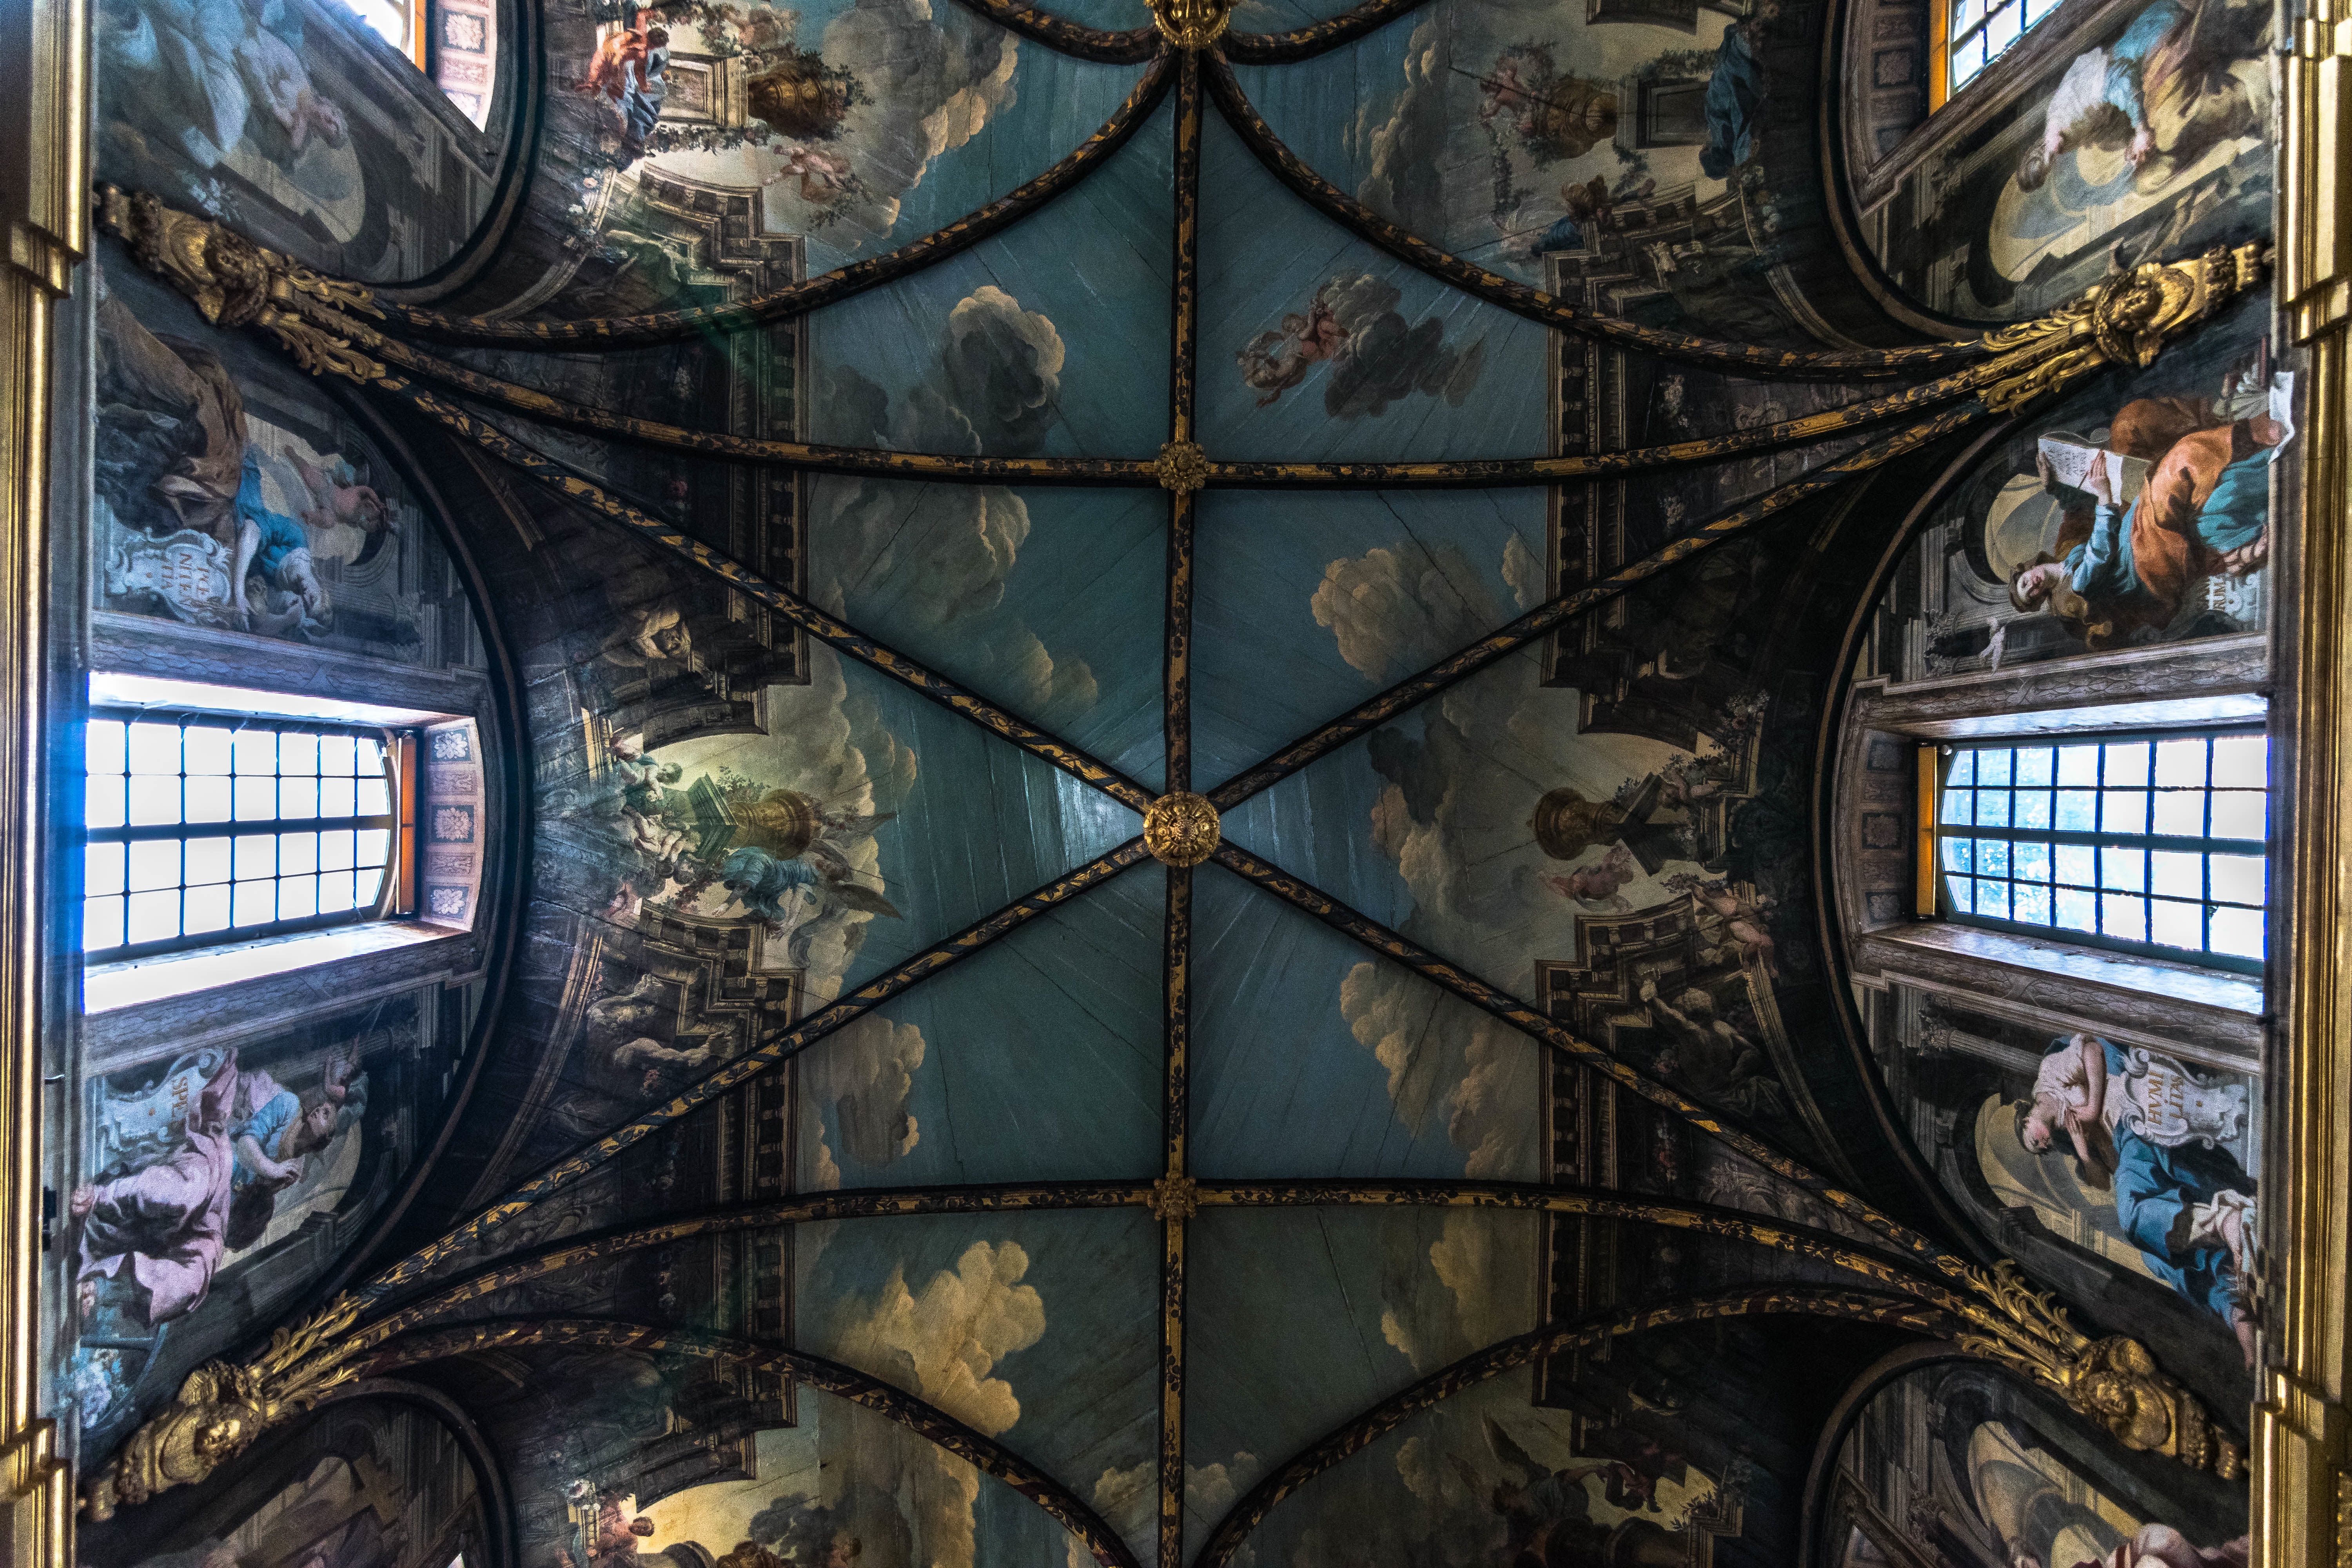
window, glass, cathedral, material, stained glass, art, symmetry, gothic architecture